Eran Zahavi

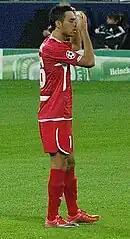
Zahavi playing for Hapoel Tel Aviv in 2010

Zahavi started his youth career with Hapoel Tel Aviv at the age of 6. At the age of 16 he went to Ironi Rishon LeZion, in his hometown. Two years later, in 2005, he returned to Hapoel.